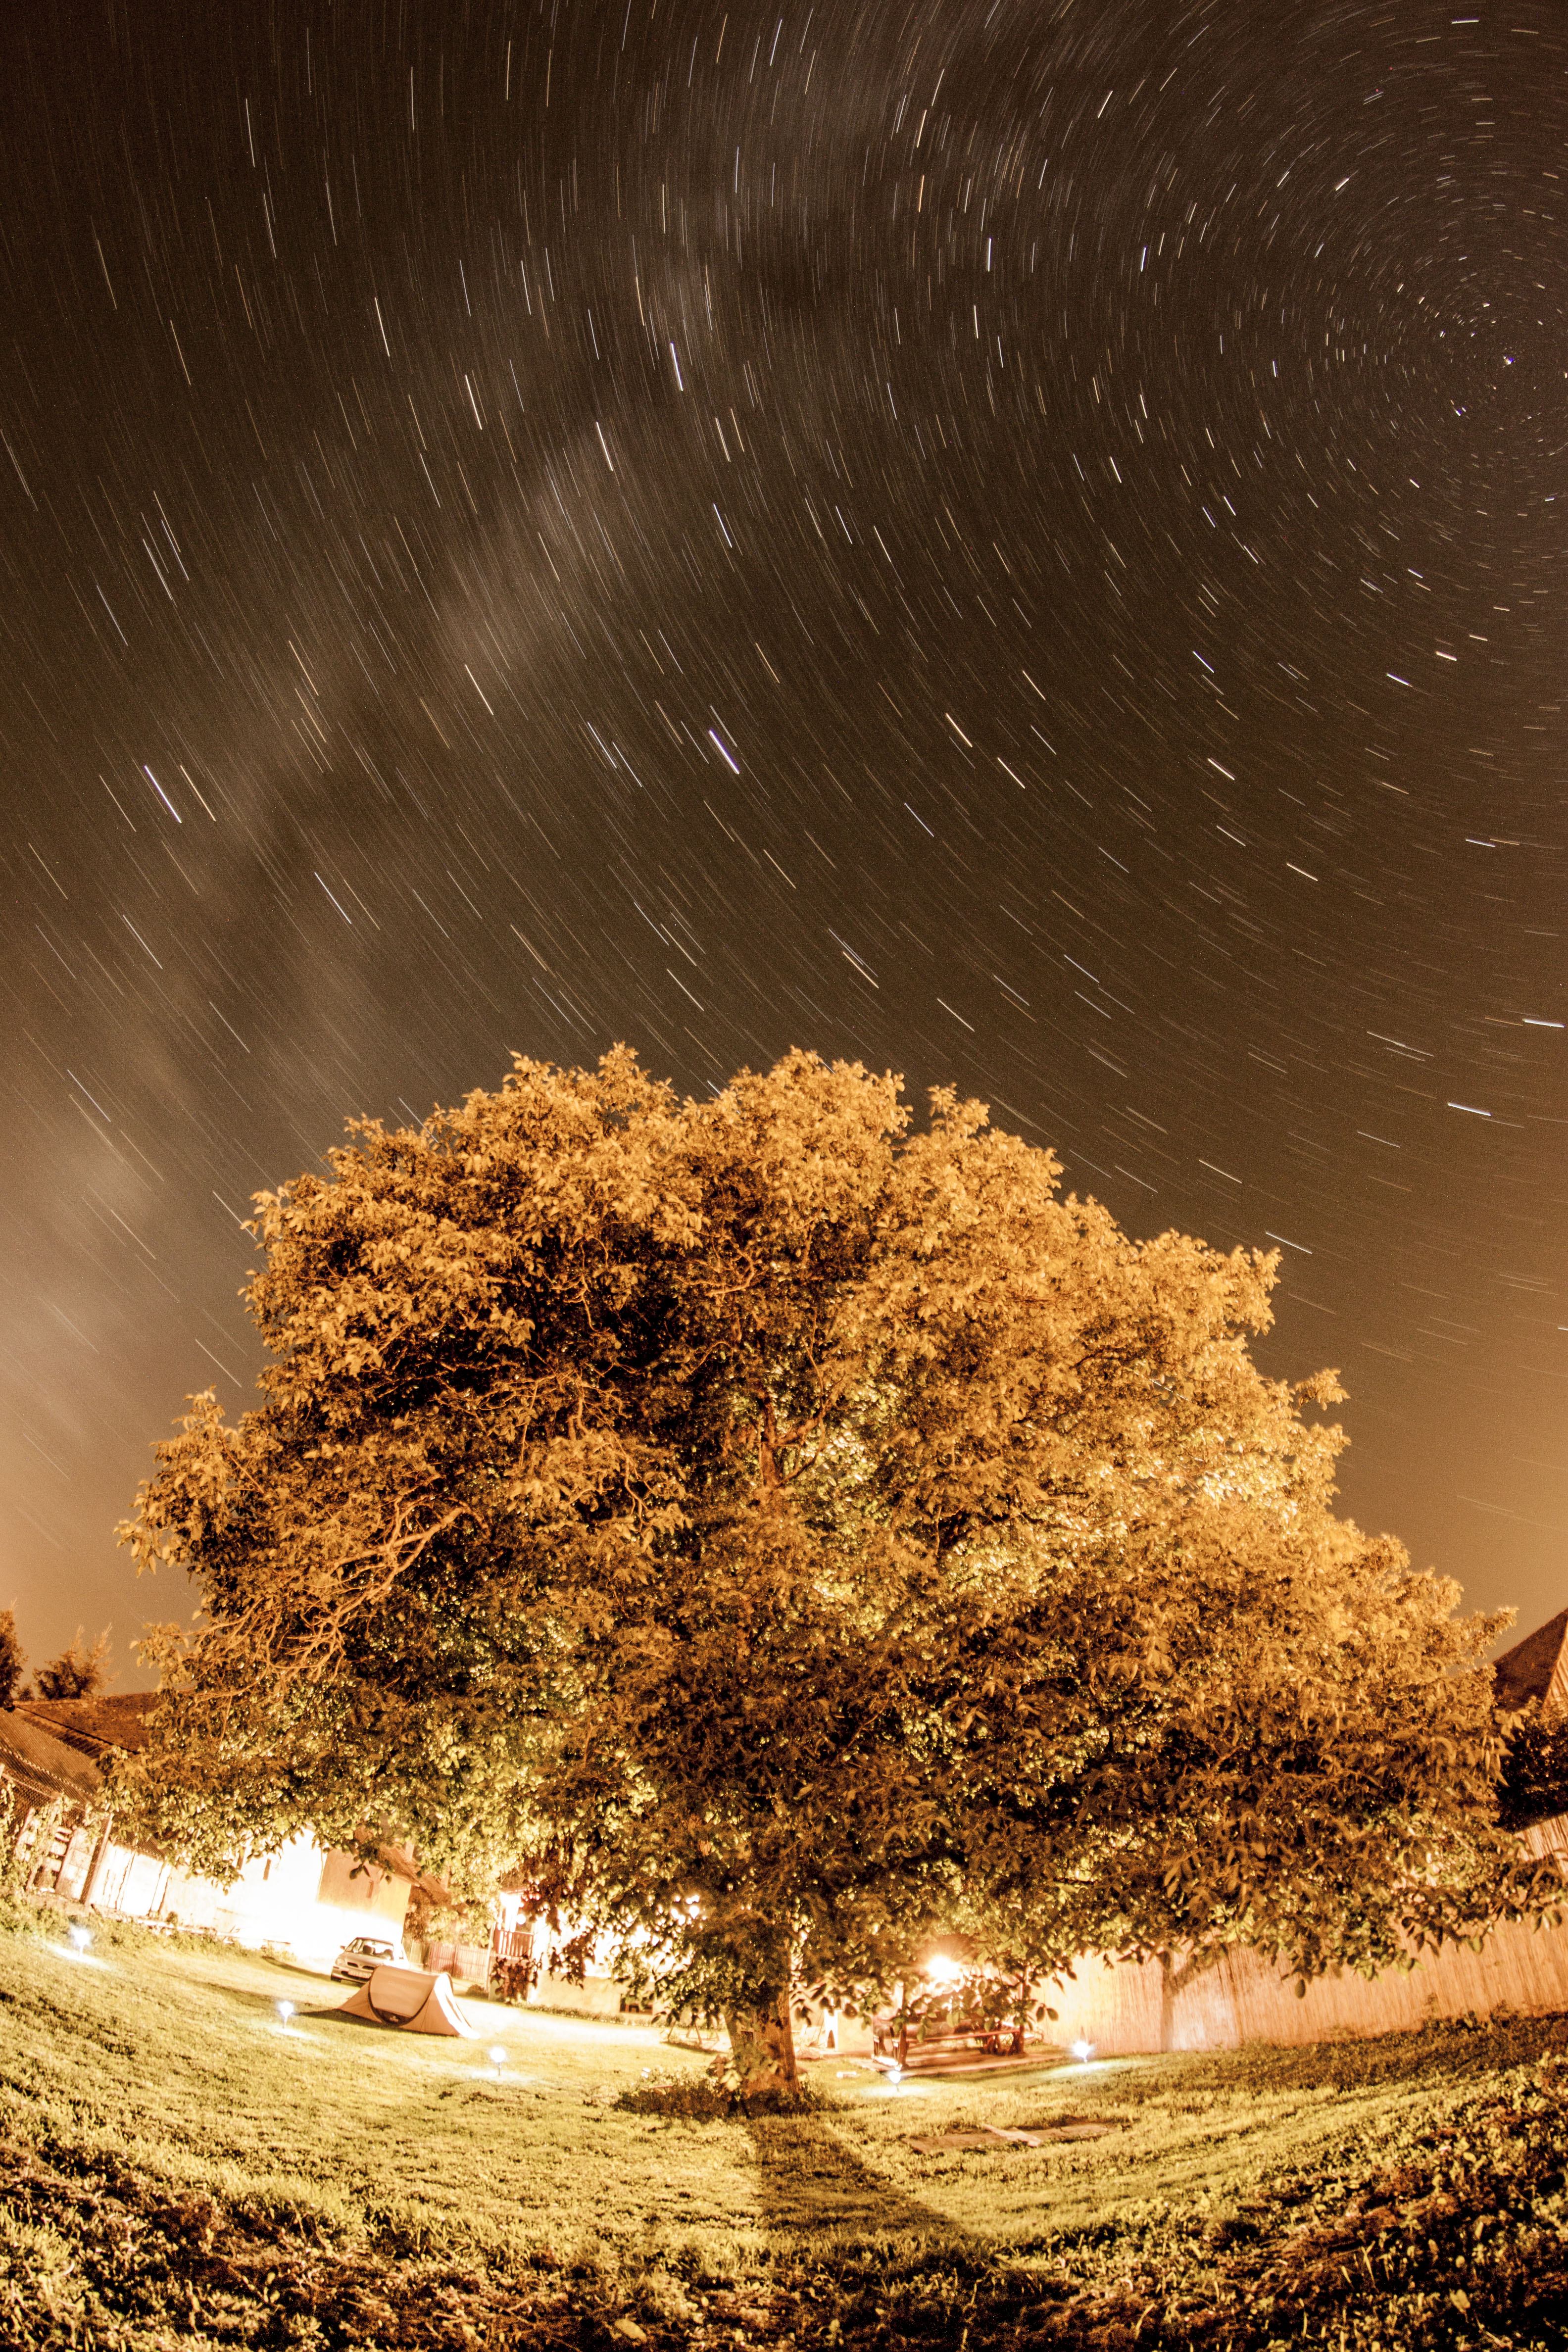
tree, nature, light, sky, night, sunlight, morning, star, leaf, flower, dawn, dusk, evening, reflection, autumn, season, astronomical object, woody plant